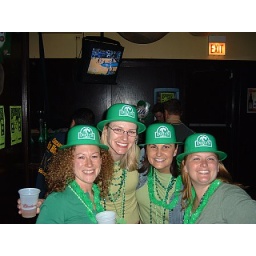
girls in hats